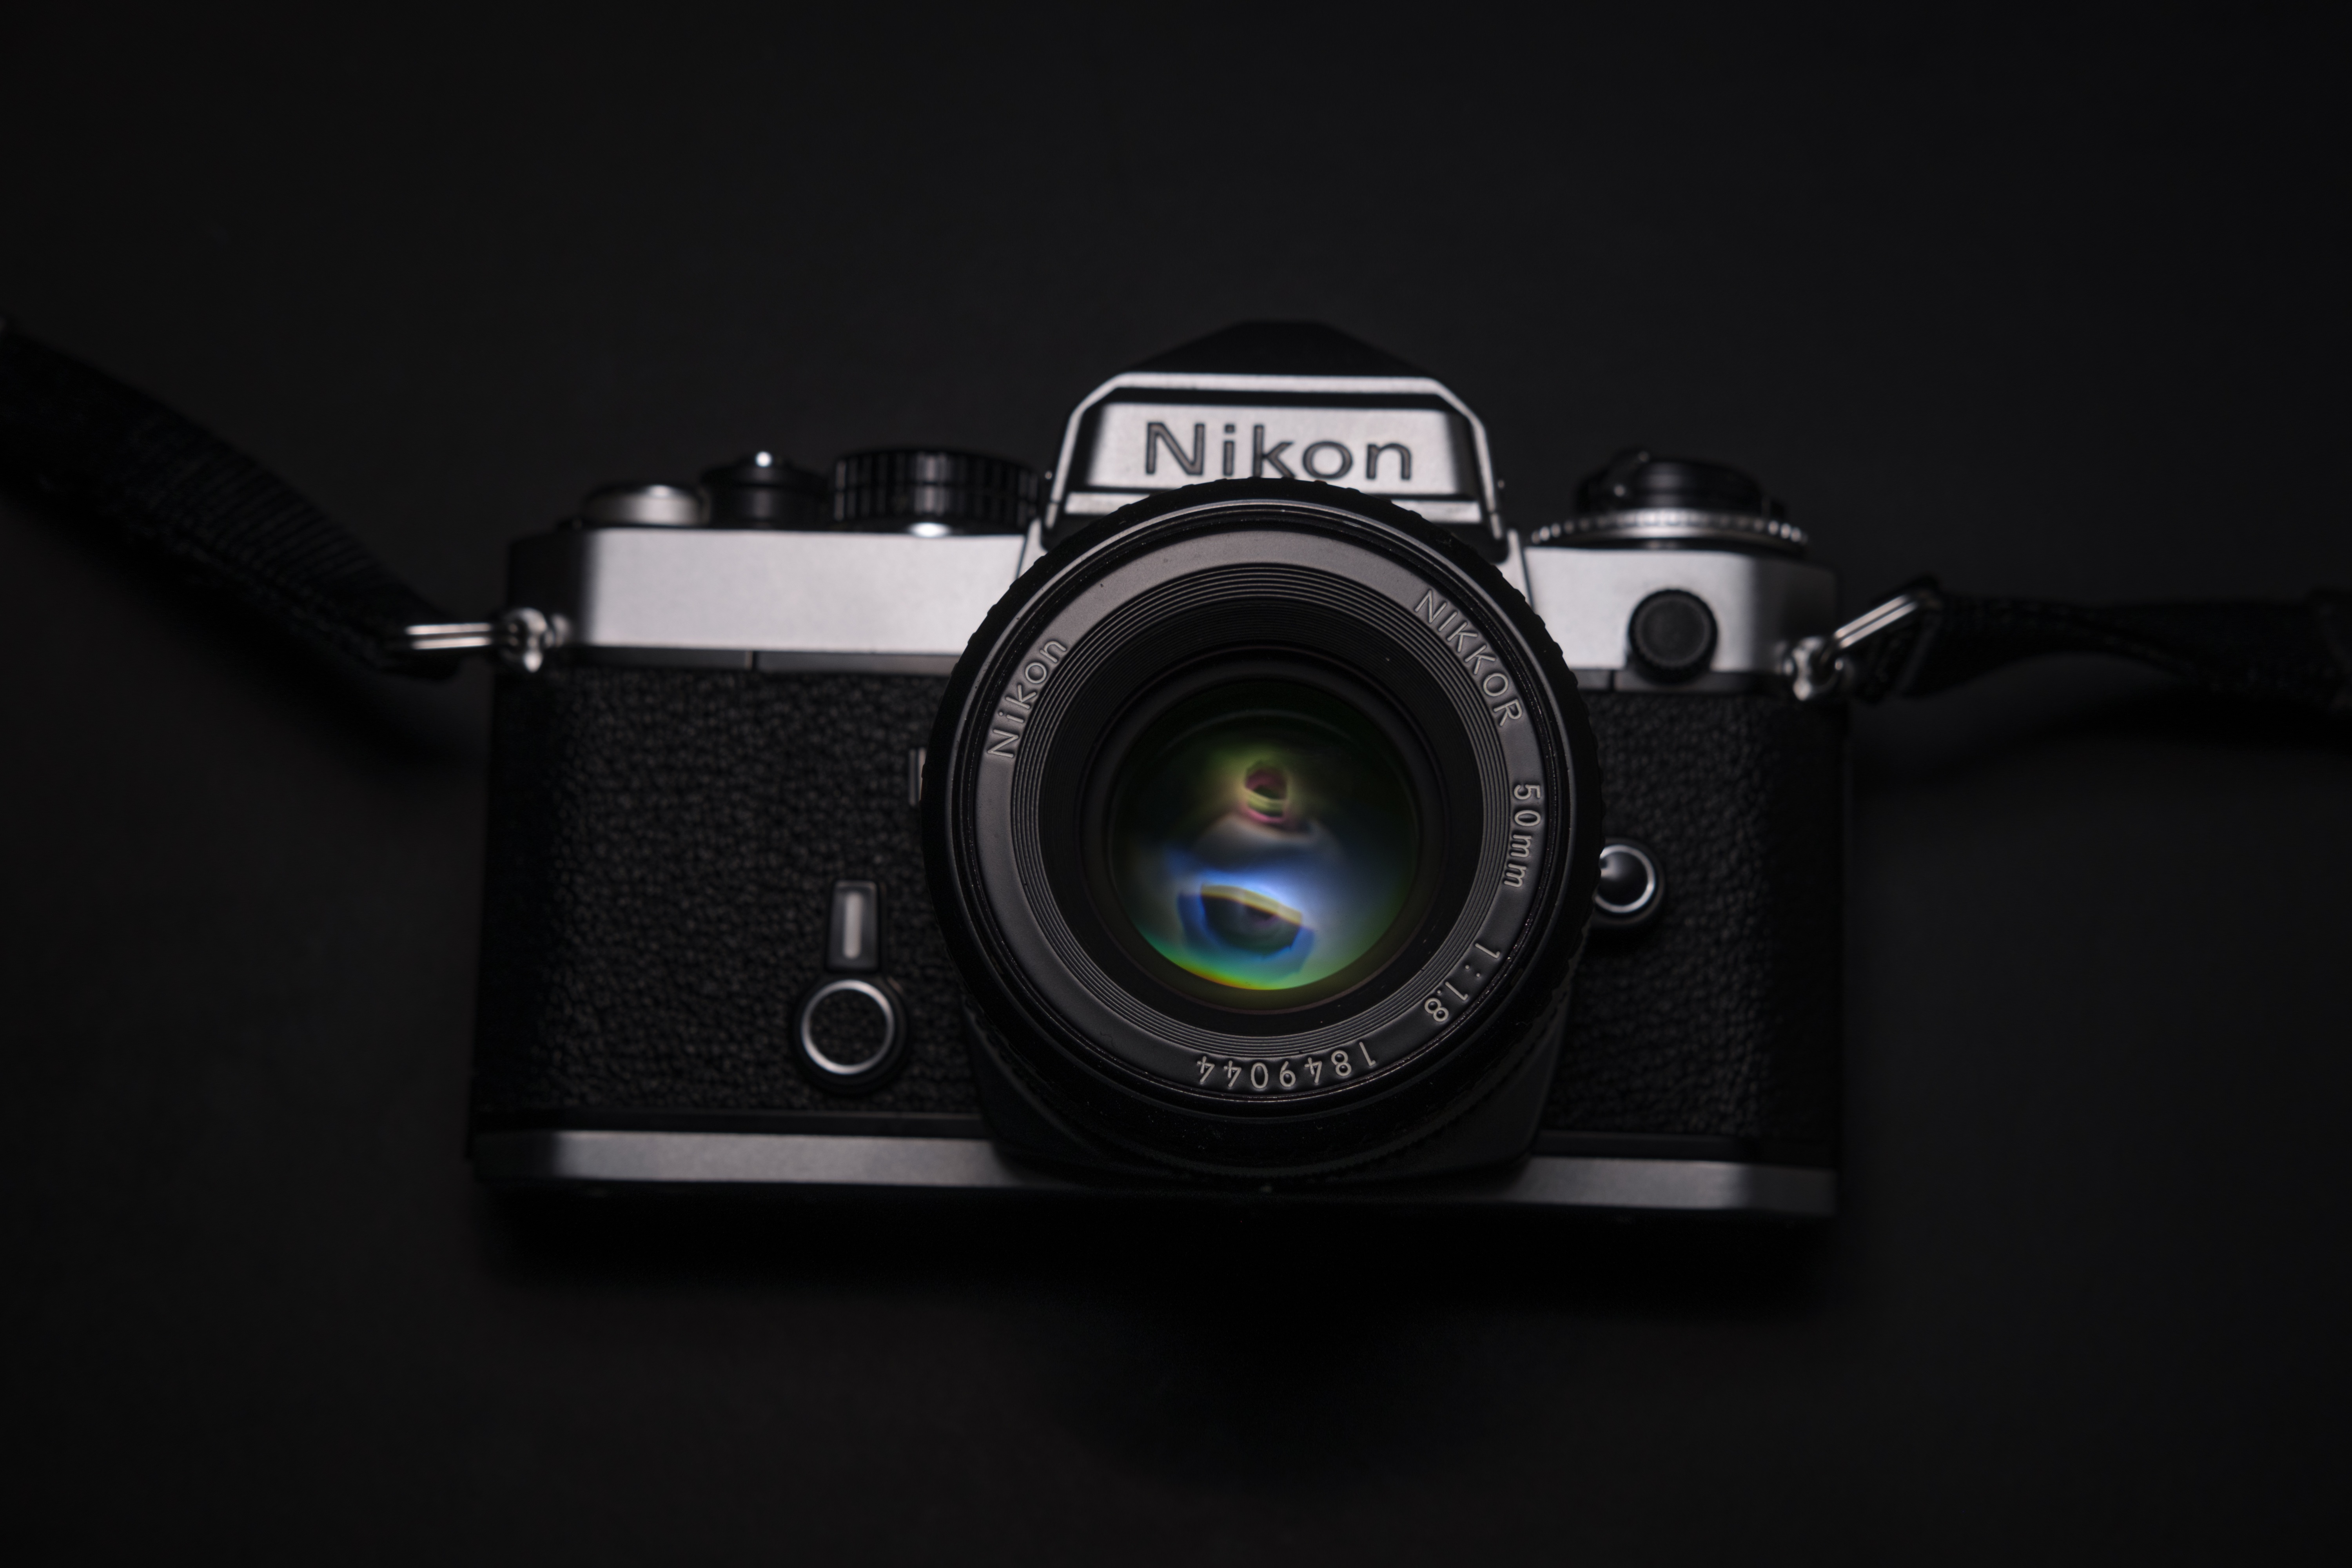
camera, photography, black, reflex camera, digital camera, camera lens, digital slr, single lens reflex camera, cameras optics, mirrorless interchangeable lens camera